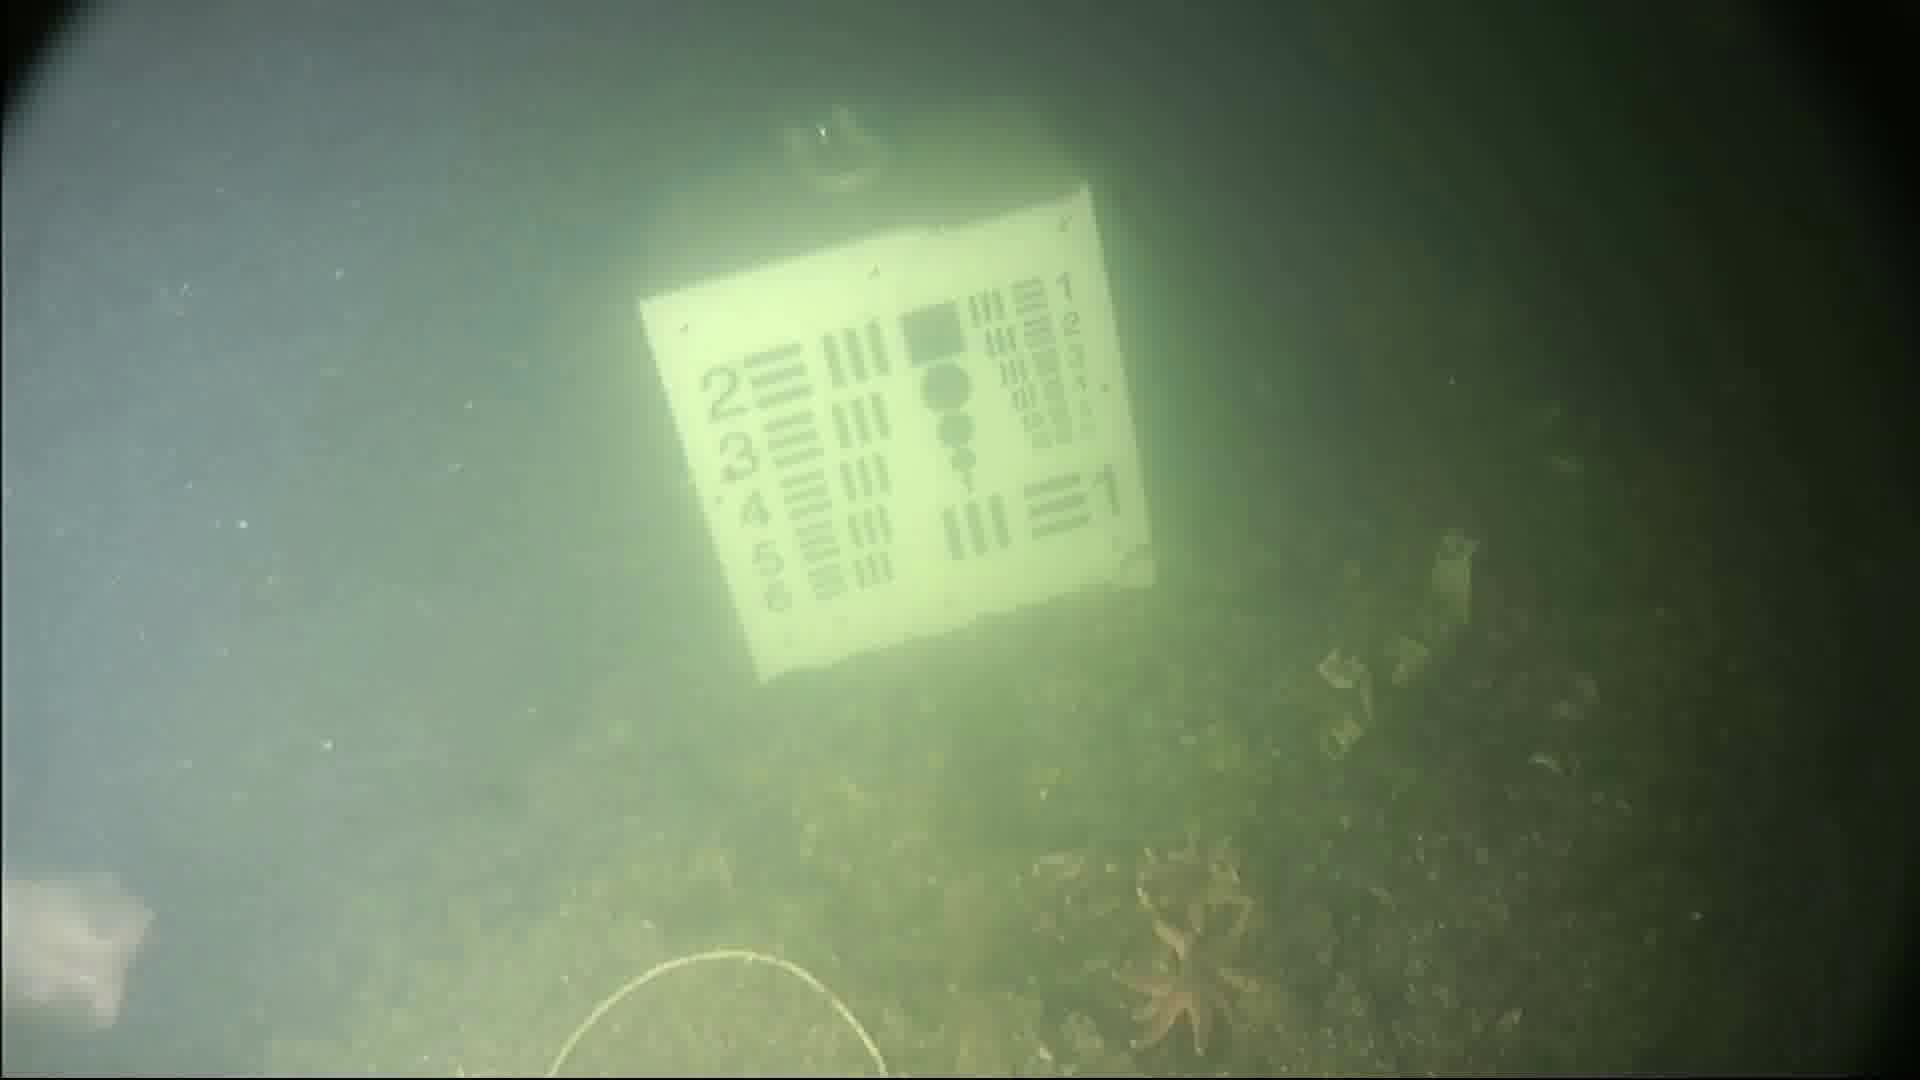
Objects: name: starfish
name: fish